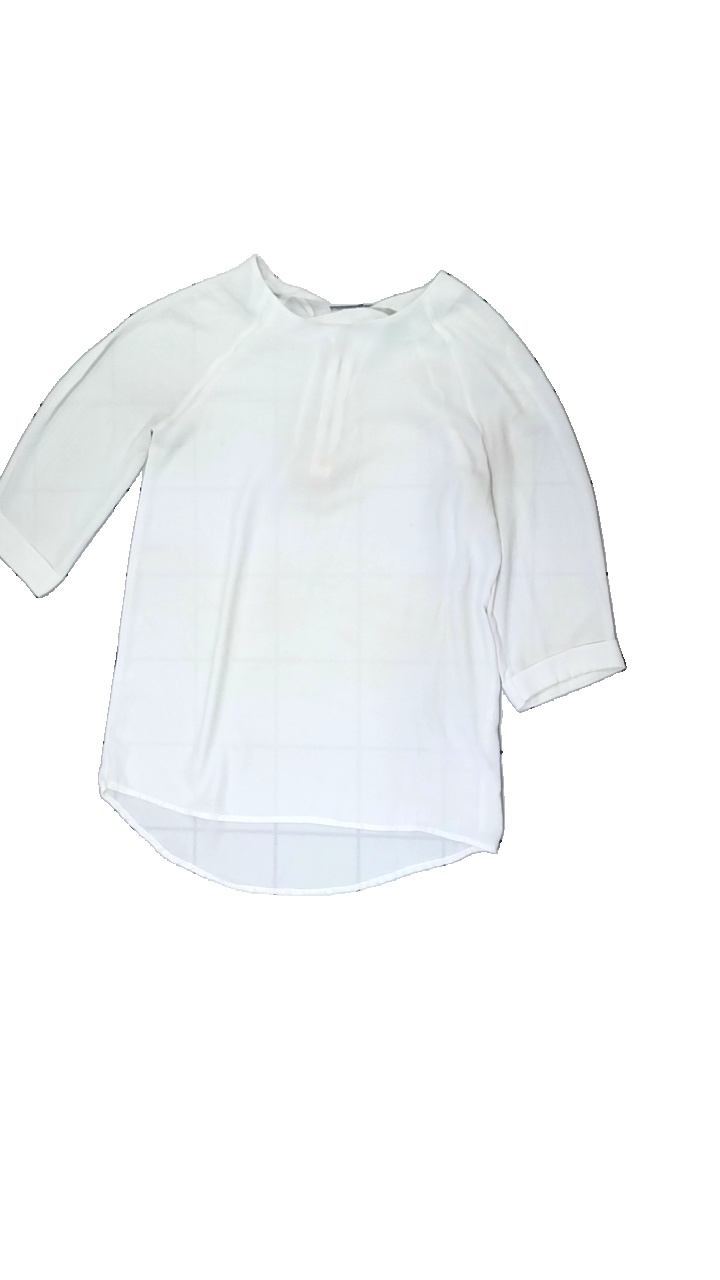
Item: Blouse (Ladies)
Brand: Atmosphere
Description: vit transparent blus med stora gula fläckar över hela
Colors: White
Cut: Regular
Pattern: Transparent
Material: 100% polyester
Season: All
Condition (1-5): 2
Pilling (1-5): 5
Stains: Major
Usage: Export
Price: <50